Raleigh McKenzie

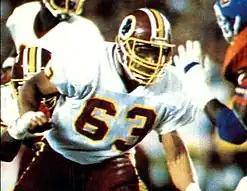
McKenzie playing for the Redskins in Super Bowl XXII

Raleigh McKenzie (born February 8, 1963) is an American former professional football player who was a guard and center in the National Football League (NFL). During a 16-year football career, he played for four different teams. Raleigh played guard for the Washington Redskins from 1985 to 1994. He was drafted in the 11th round of the 1985 NFL draft by Washington. Nicknamed "Rallo", he played primarily as a reserve during his first season before becoming a vital starter due to injury. He started in each game after that at any of the five positions on the offensive line, but his speciality was center. He played on two Super Bowl champion teams in 1987 and 1991. He was named to the UPI All-NFL Team in 1991. He also played for the Philadelphia Eagles, San Diego Chargers, and Green Bay Packers.